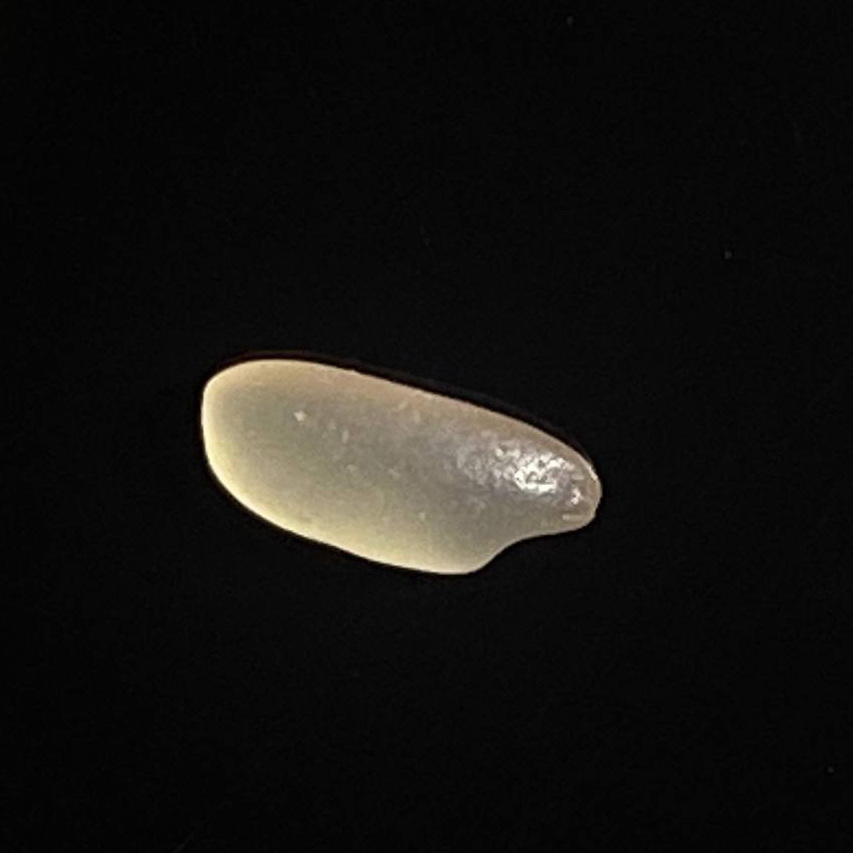
Rice variety: Shorna5